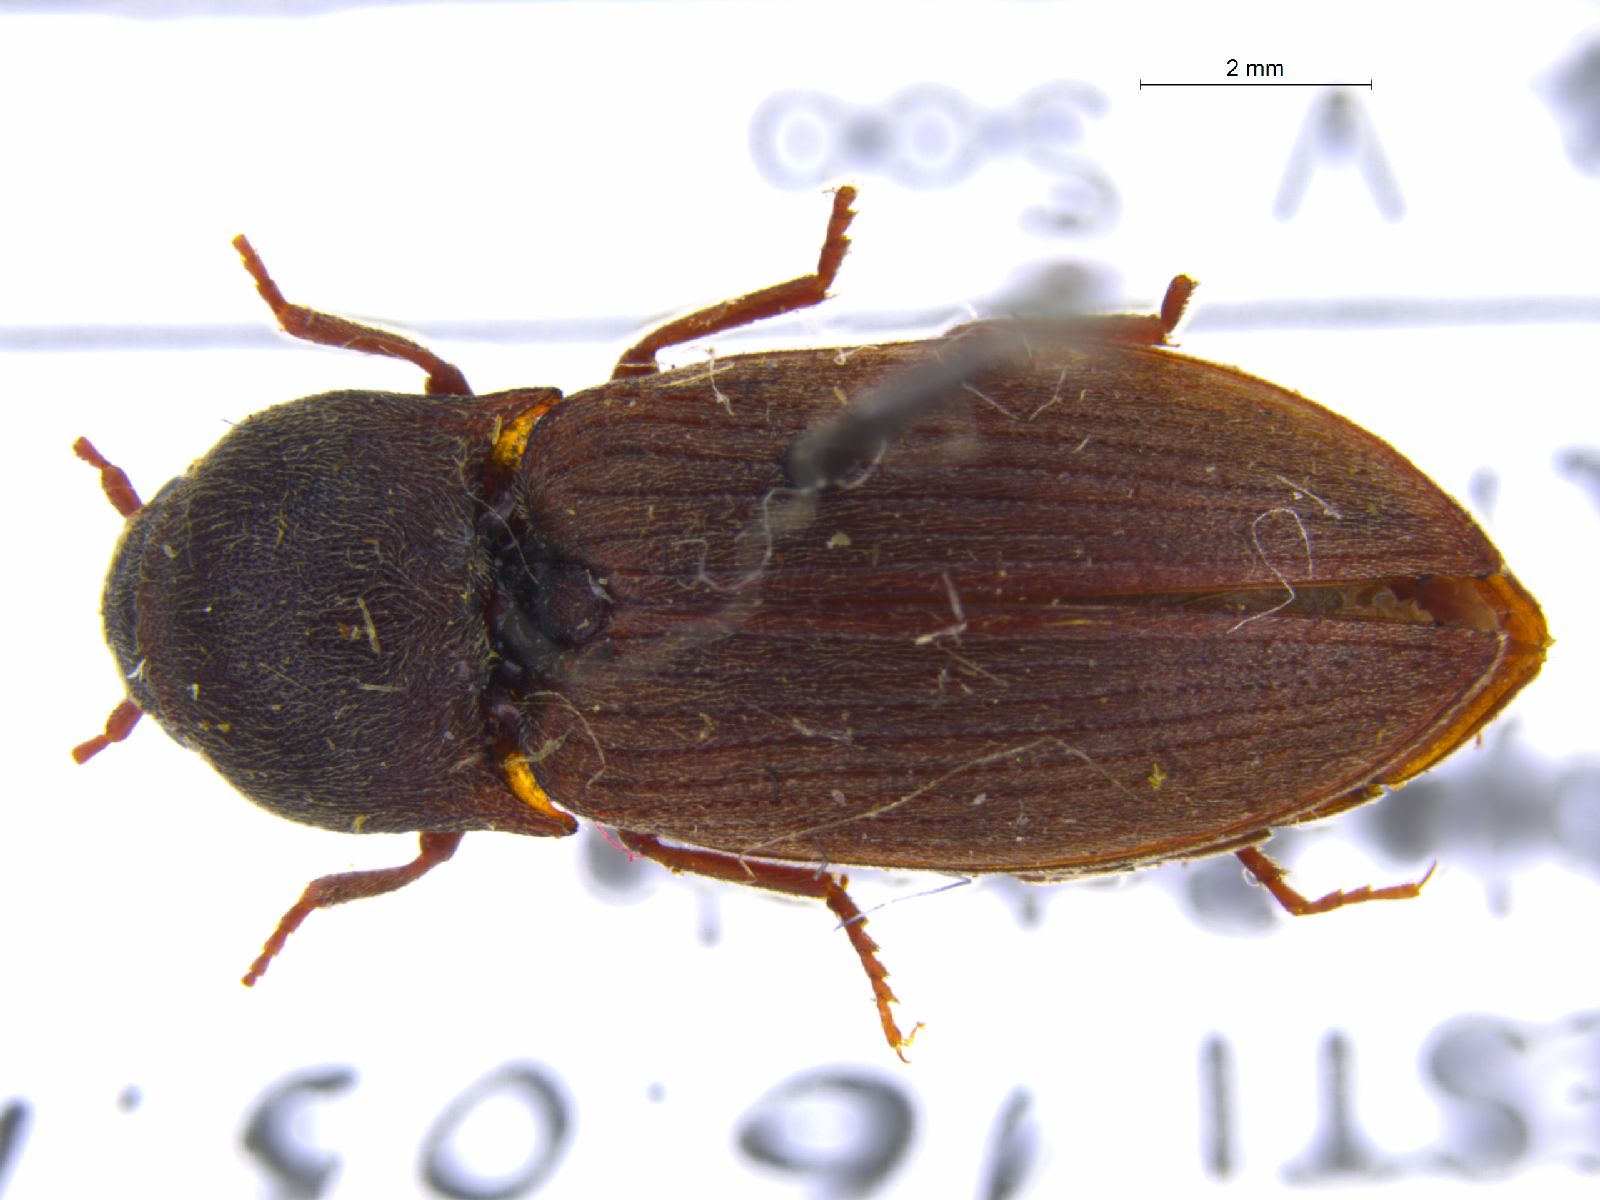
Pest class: clickbeetles_wireworms